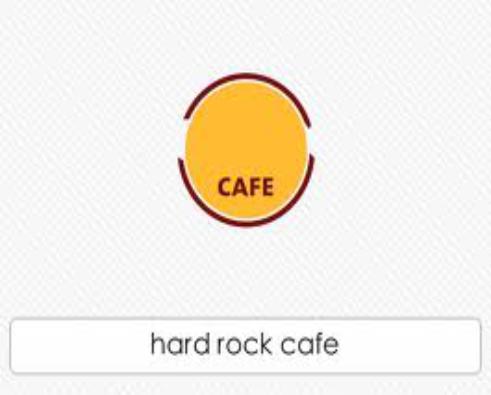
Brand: Hard Rock Cafe
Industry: Food